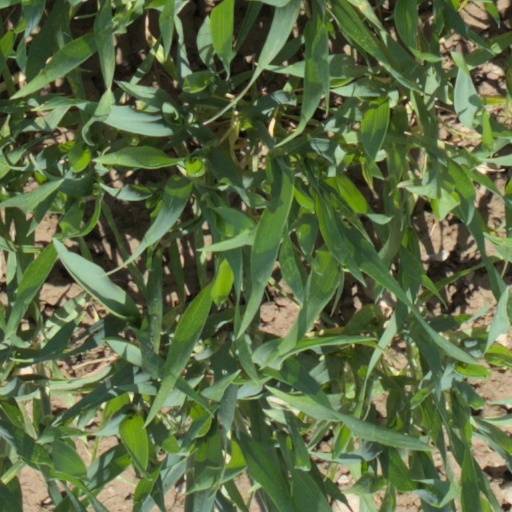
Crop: wheat